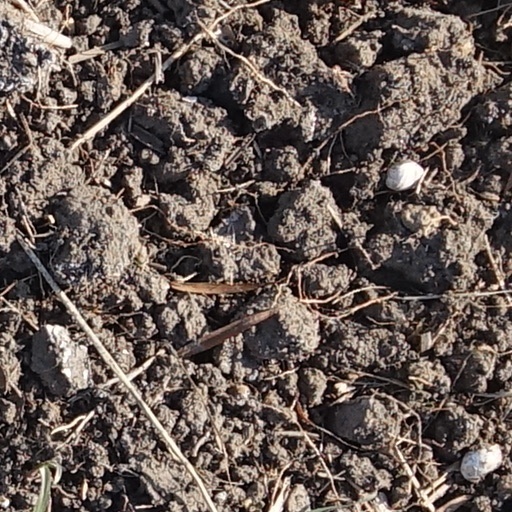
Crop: wheat